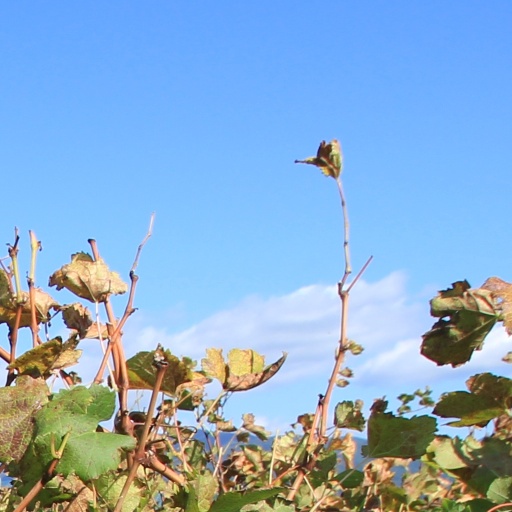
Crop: grape